Millmannoch

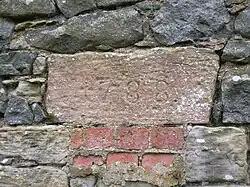
1788 datestone

Nineteenth-century historian Paterson described it as being "on the south bank, not far from the 'Craigs o'Kyle', and a more lovely spot never inspired a poet's fancy. The Coyl winds round the mill in serpentine form, in a dark, deep, and rather narrow stream, over which the ash and elm throw their gigantic arms, and in summer, with their waving foliage, almost prevent the sun's beams from playing upon its waters. At the bend, where stands the mill, which is driven by water conveyed from a considerable distance above, the stream is spanned by a rustic bridge for foot passengers, beneath which the waters run in a deep channel, peculiarly pleasing to the eye of the angler."